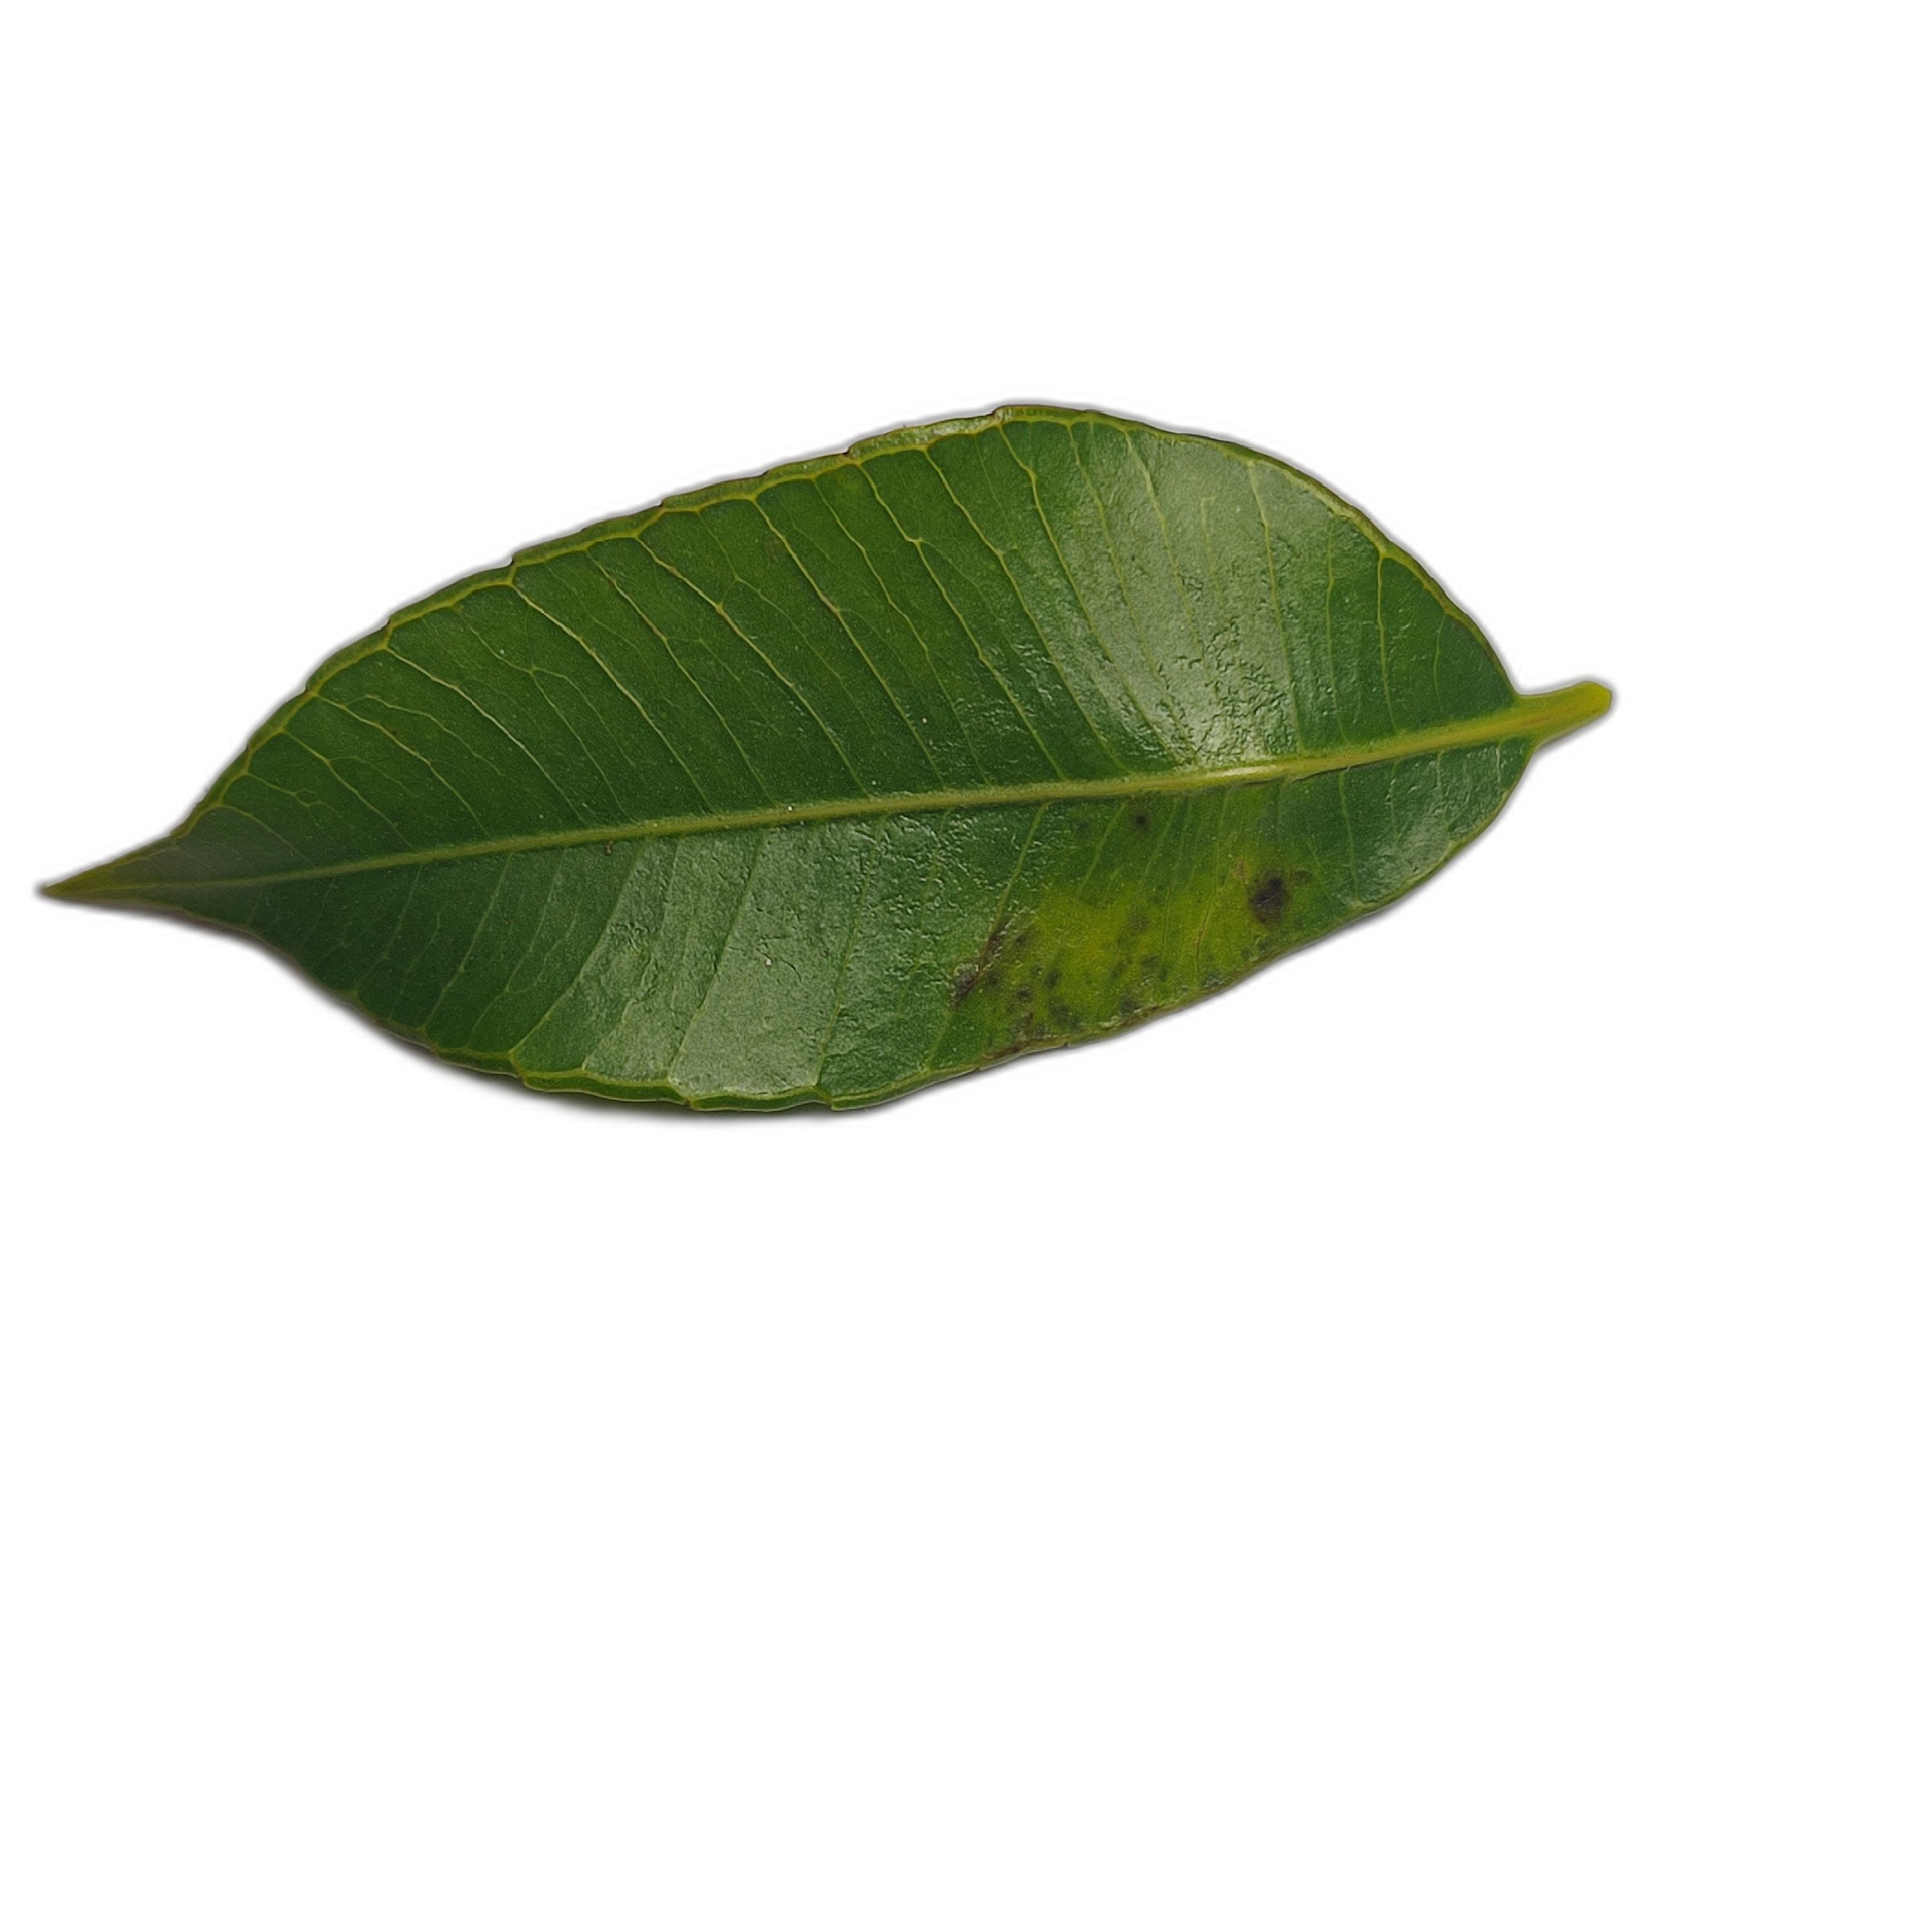
Label: healthy